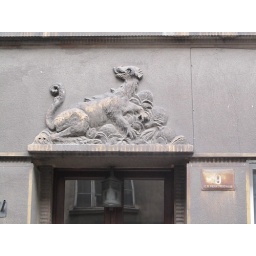
Romeks home as a boy in Krakow